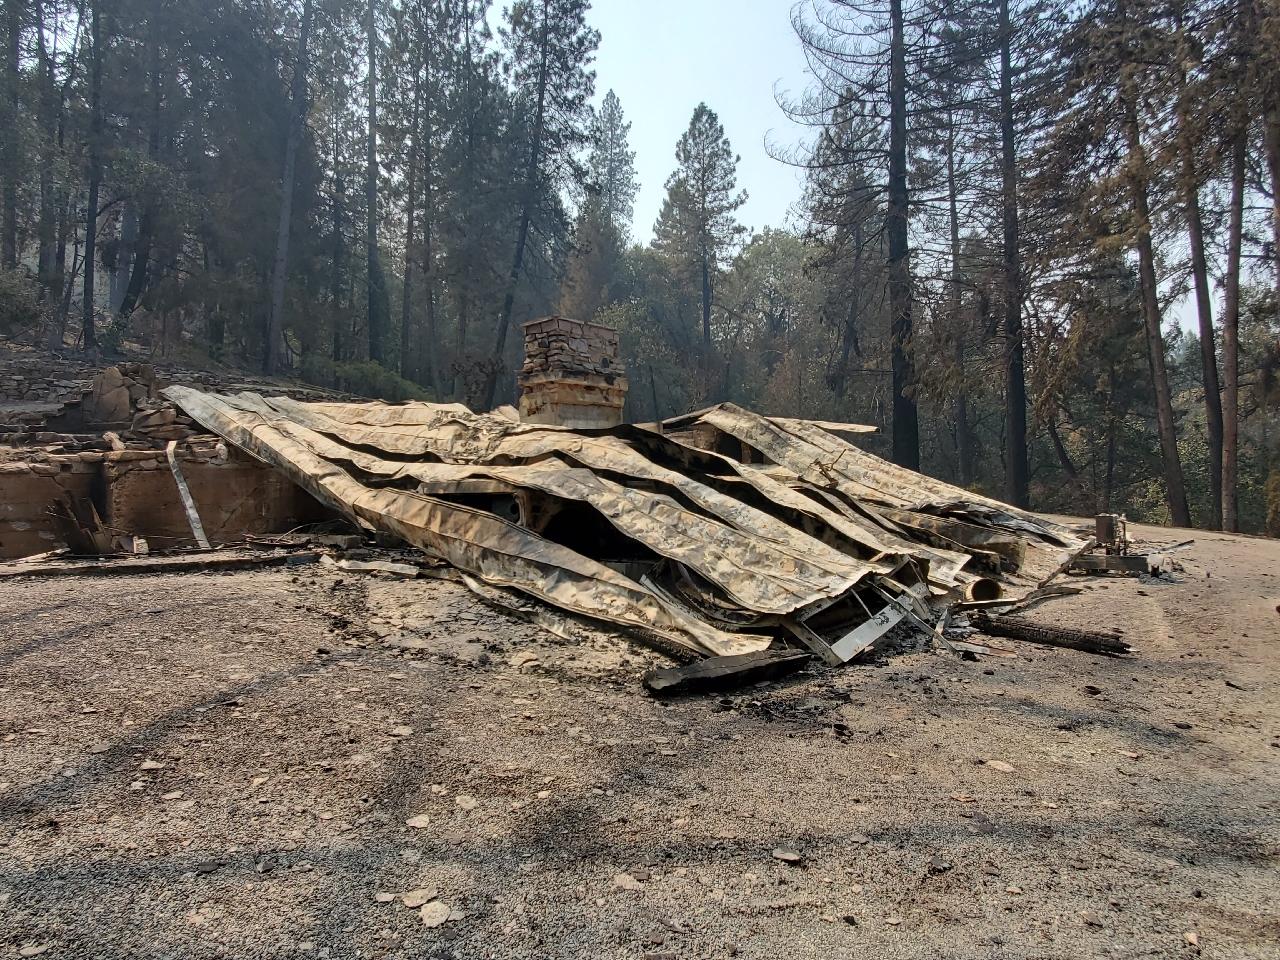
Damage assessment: destroyed